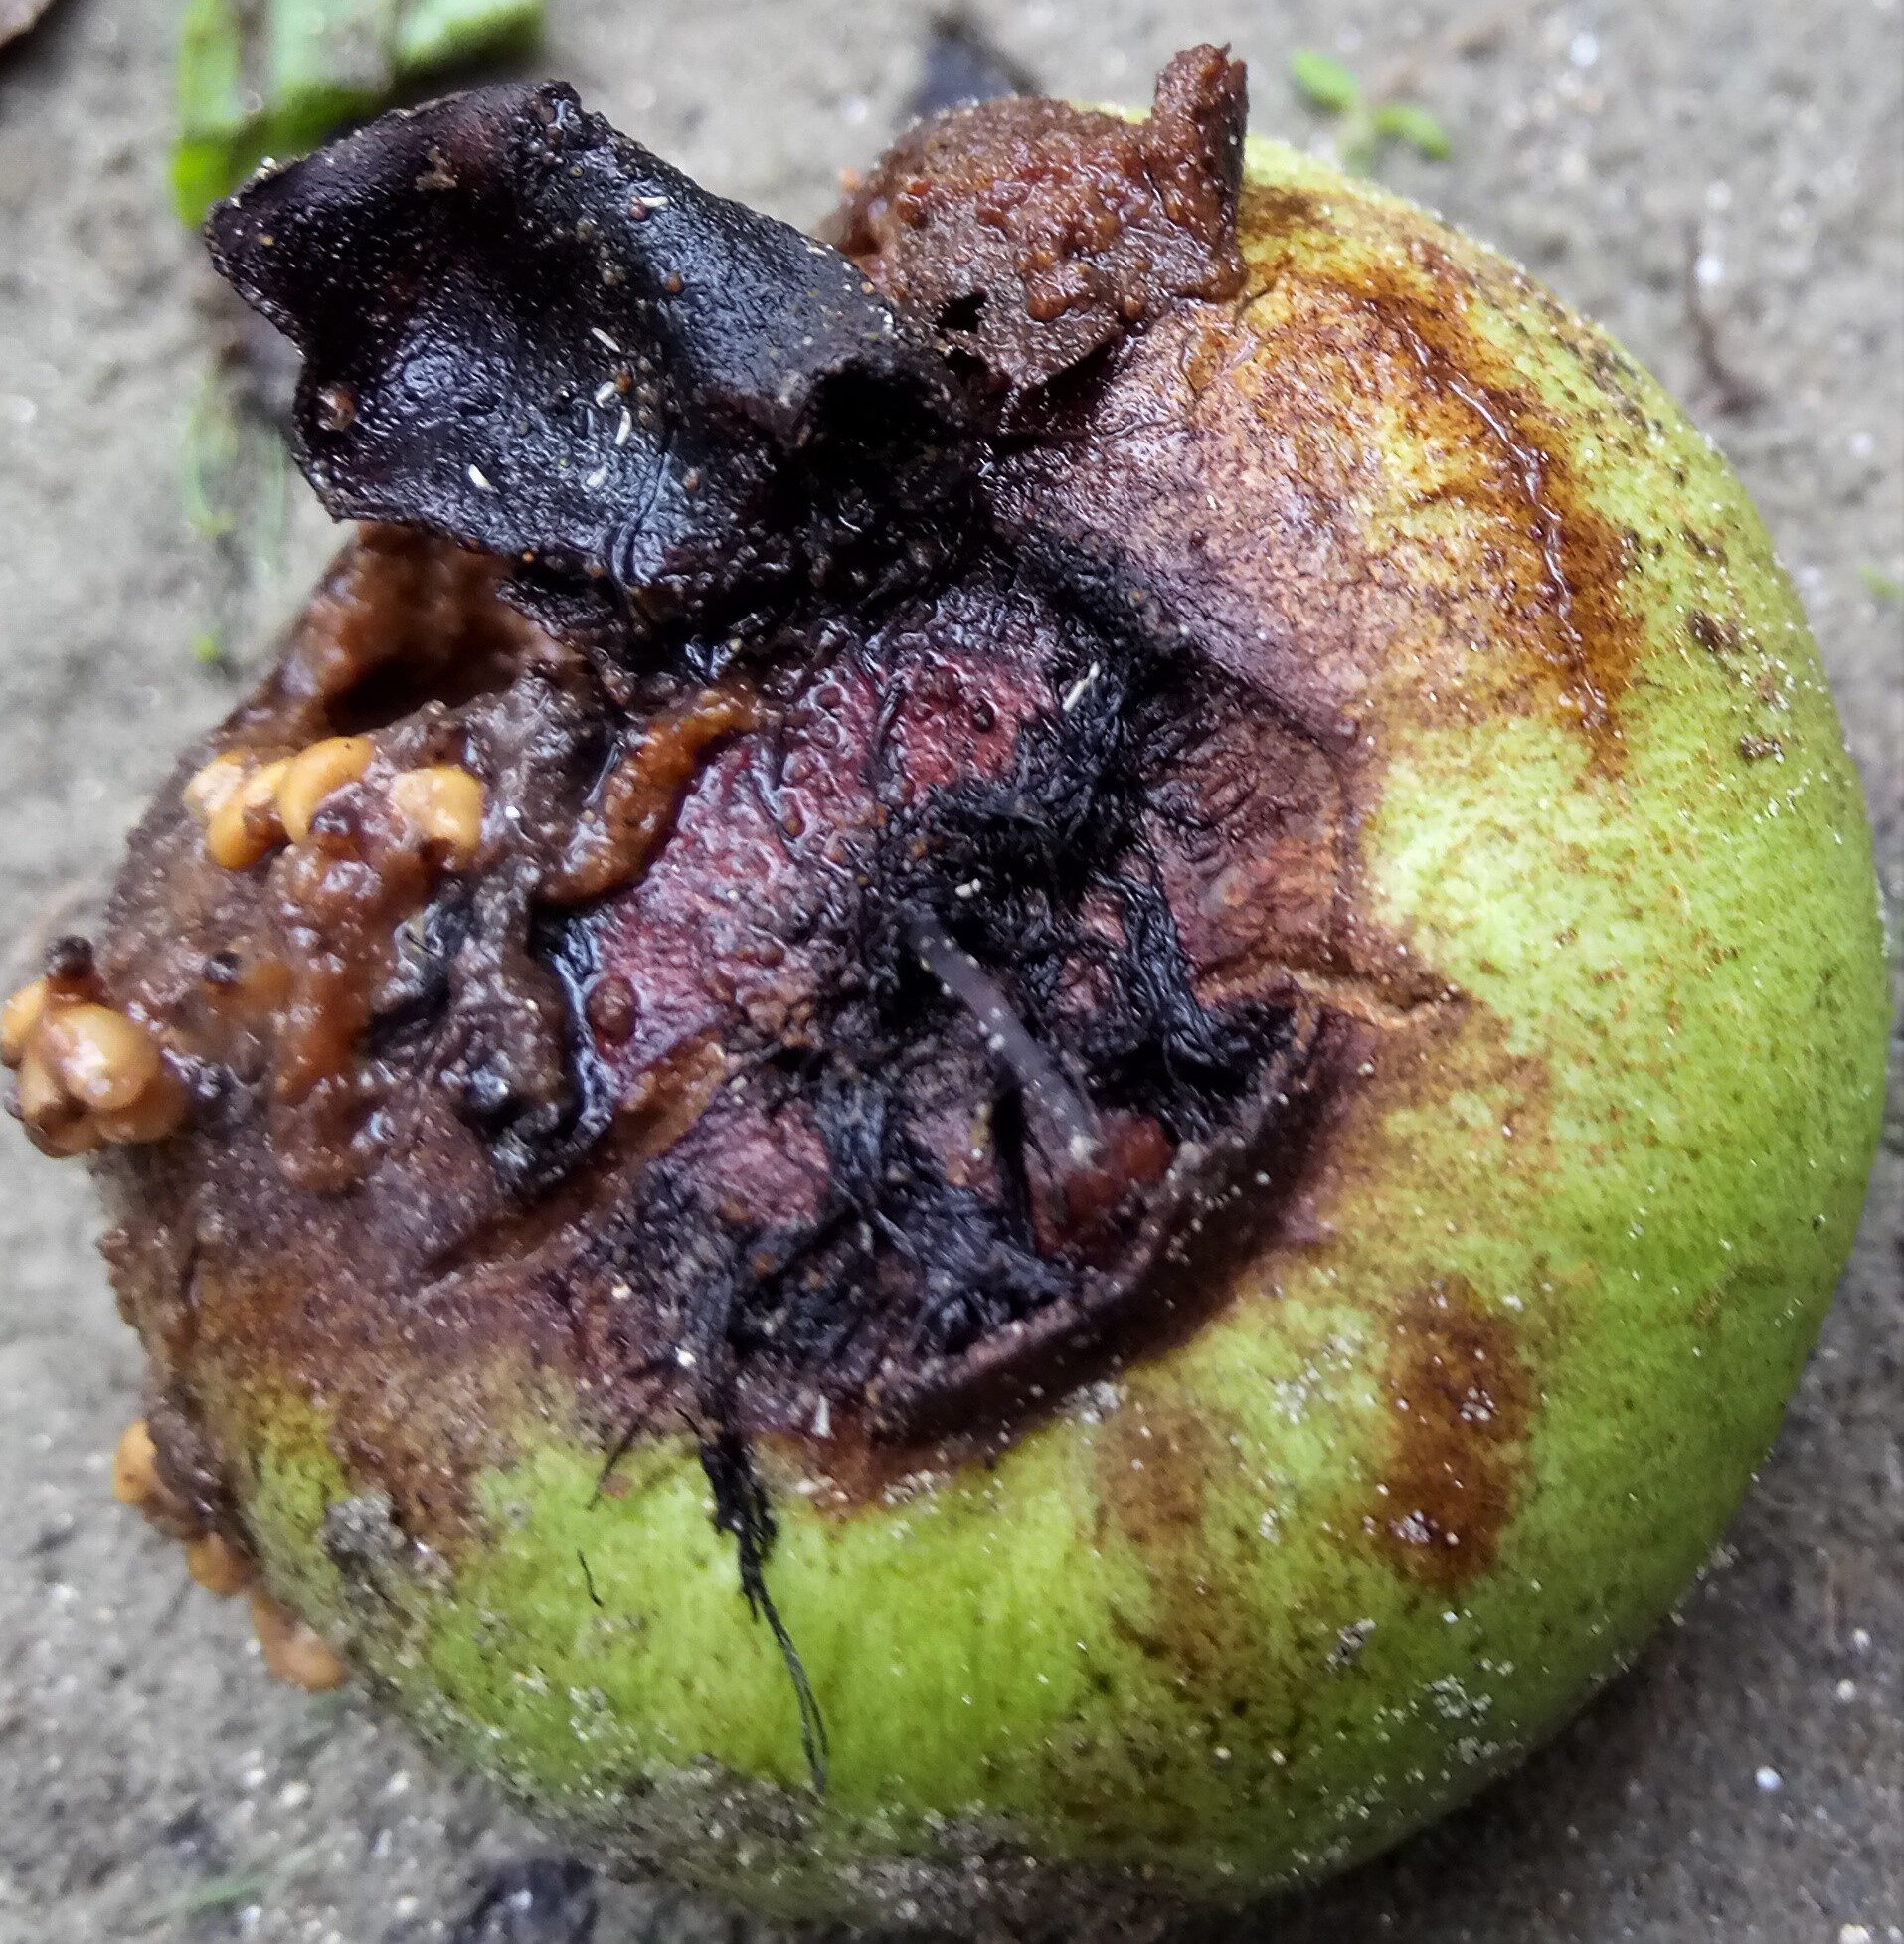
Label: Phytopthora